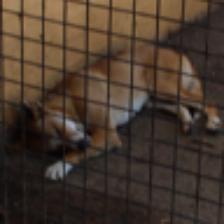
Label: NonHuman